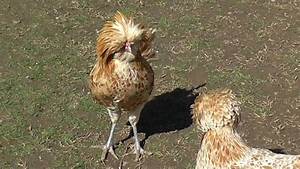
Label: chicken